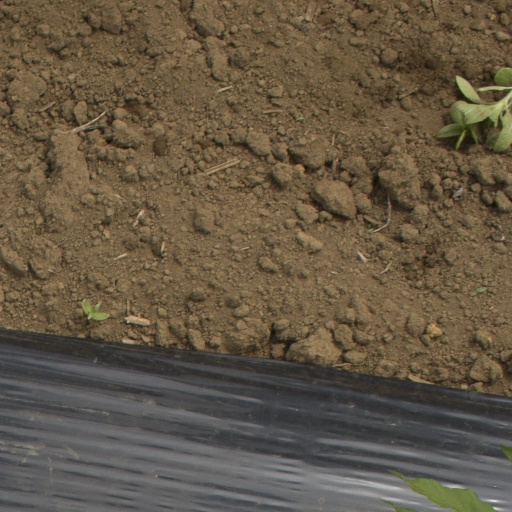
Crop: Jerusalem artichoke